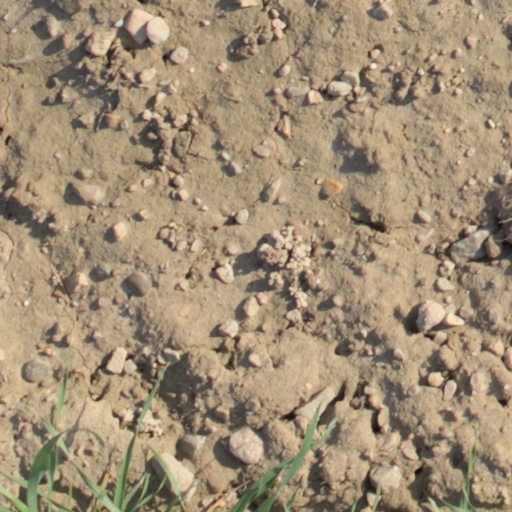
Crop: wheat